Hedge

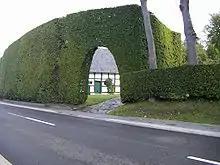
A clipped beech hedge in Germany, grown as high as a house for privacy and to serve as a windbreak

Hedges of clipped trees forming avenues are a feature of 16th-century Italian gardens such as the Boboli Gardens in Florence, and of formal French gardens in the manner of André Le Nôtre, e.g. in the Gardens of Versailles, where they surround bosquets or areas formalized woodland. The English version of this was the wilderness, normal in large gardens until the English landscape garden style and the rise of the shrubbery began to sweep them away from about 1750. The 'hedge on stilts' of clipped hornbeams at Hidcote Manor Garden, Gloucestershire, is famous and has sometimes been imitated; it is fact a standard French and Italian style of the bosquet.